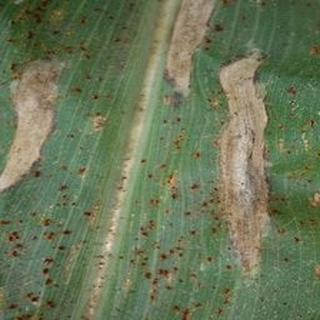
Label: corn_northern_leaf_blight